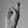
ASL letter: R